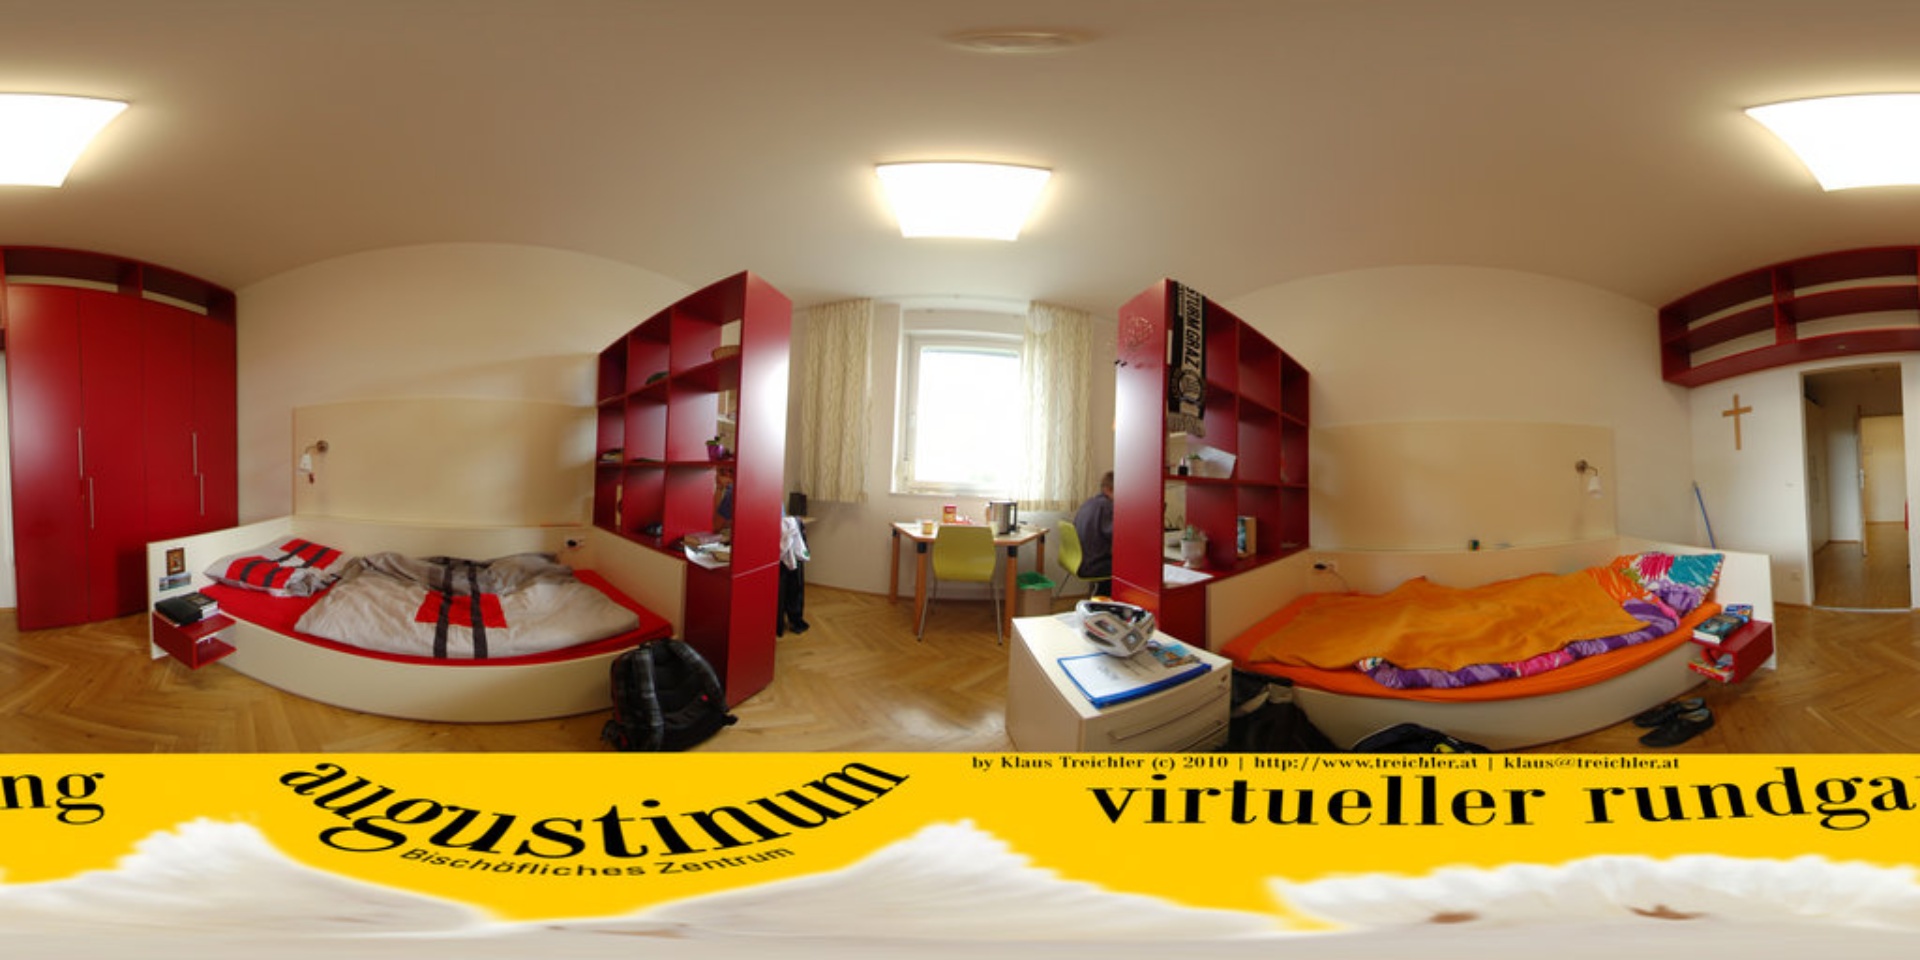
Referred object: the small trash bin under the desk

Referred object: look straight ahead at the desk

Referred object: the orange bed opposite the gray and red bed